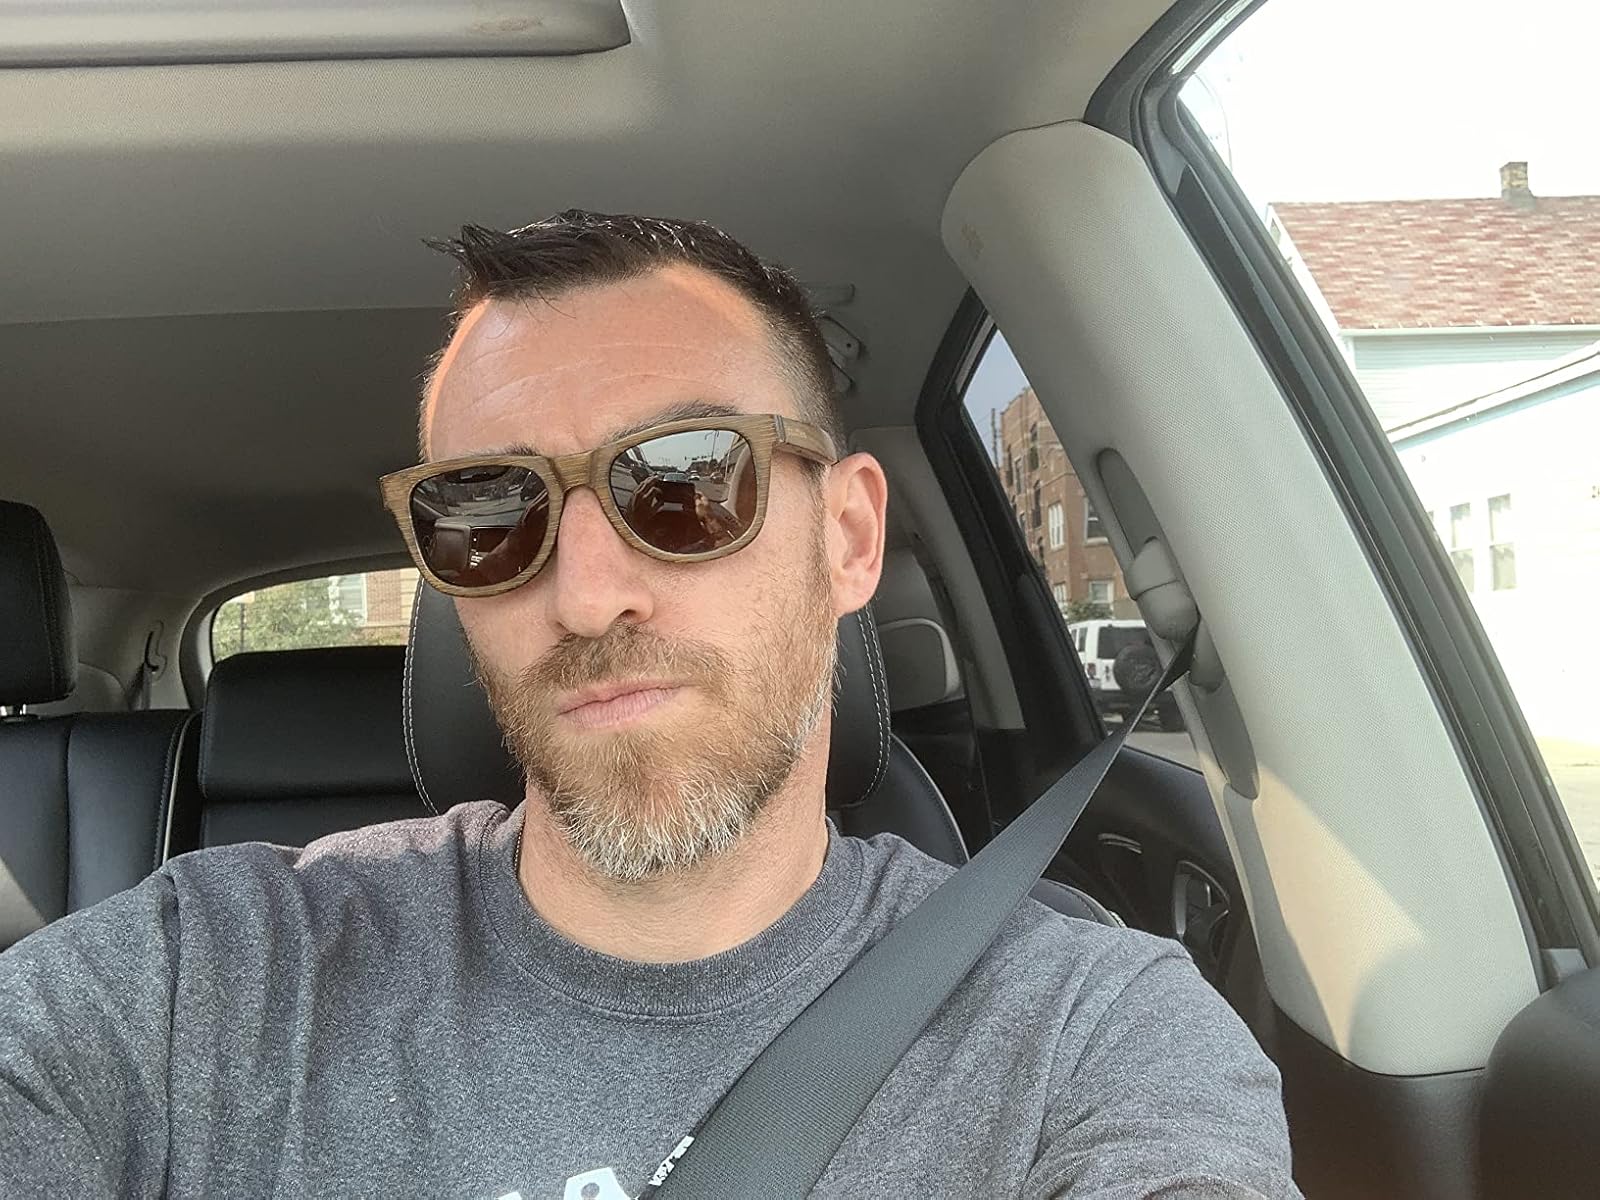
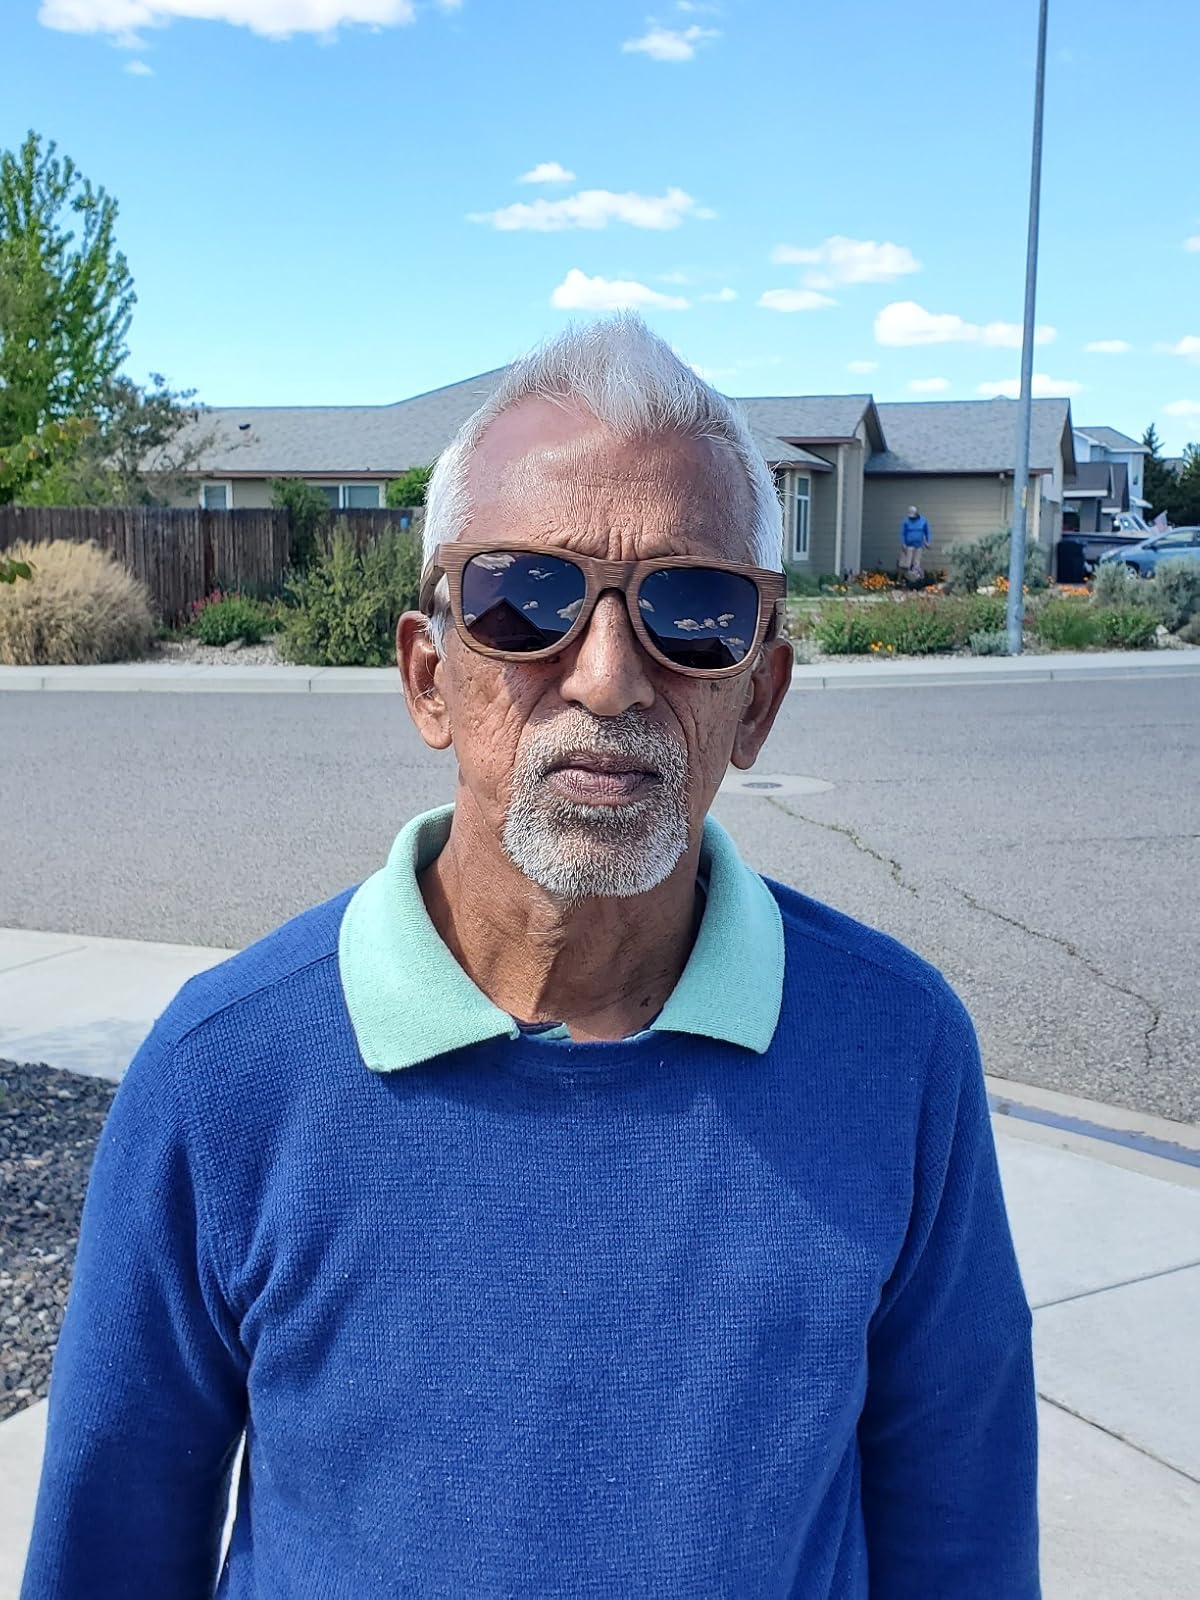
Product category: accessories_sunglasses
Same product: yes